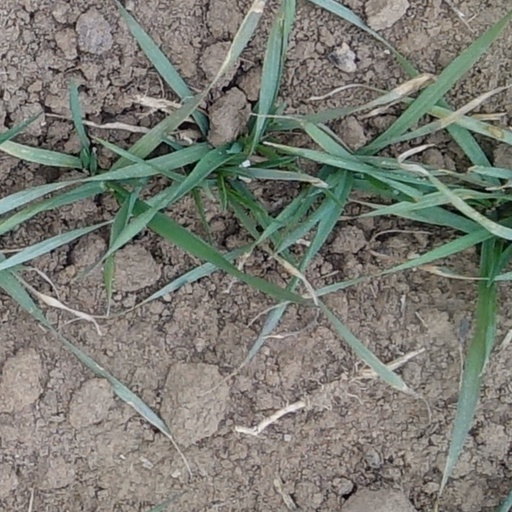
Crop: wheat